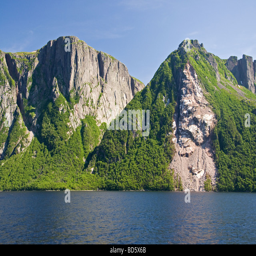
a view of the ancient fjord now raised above sea level and filled with fresh water